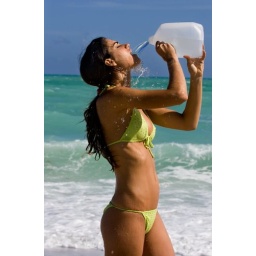
Young woman in bikini on beach drinking water from bottle